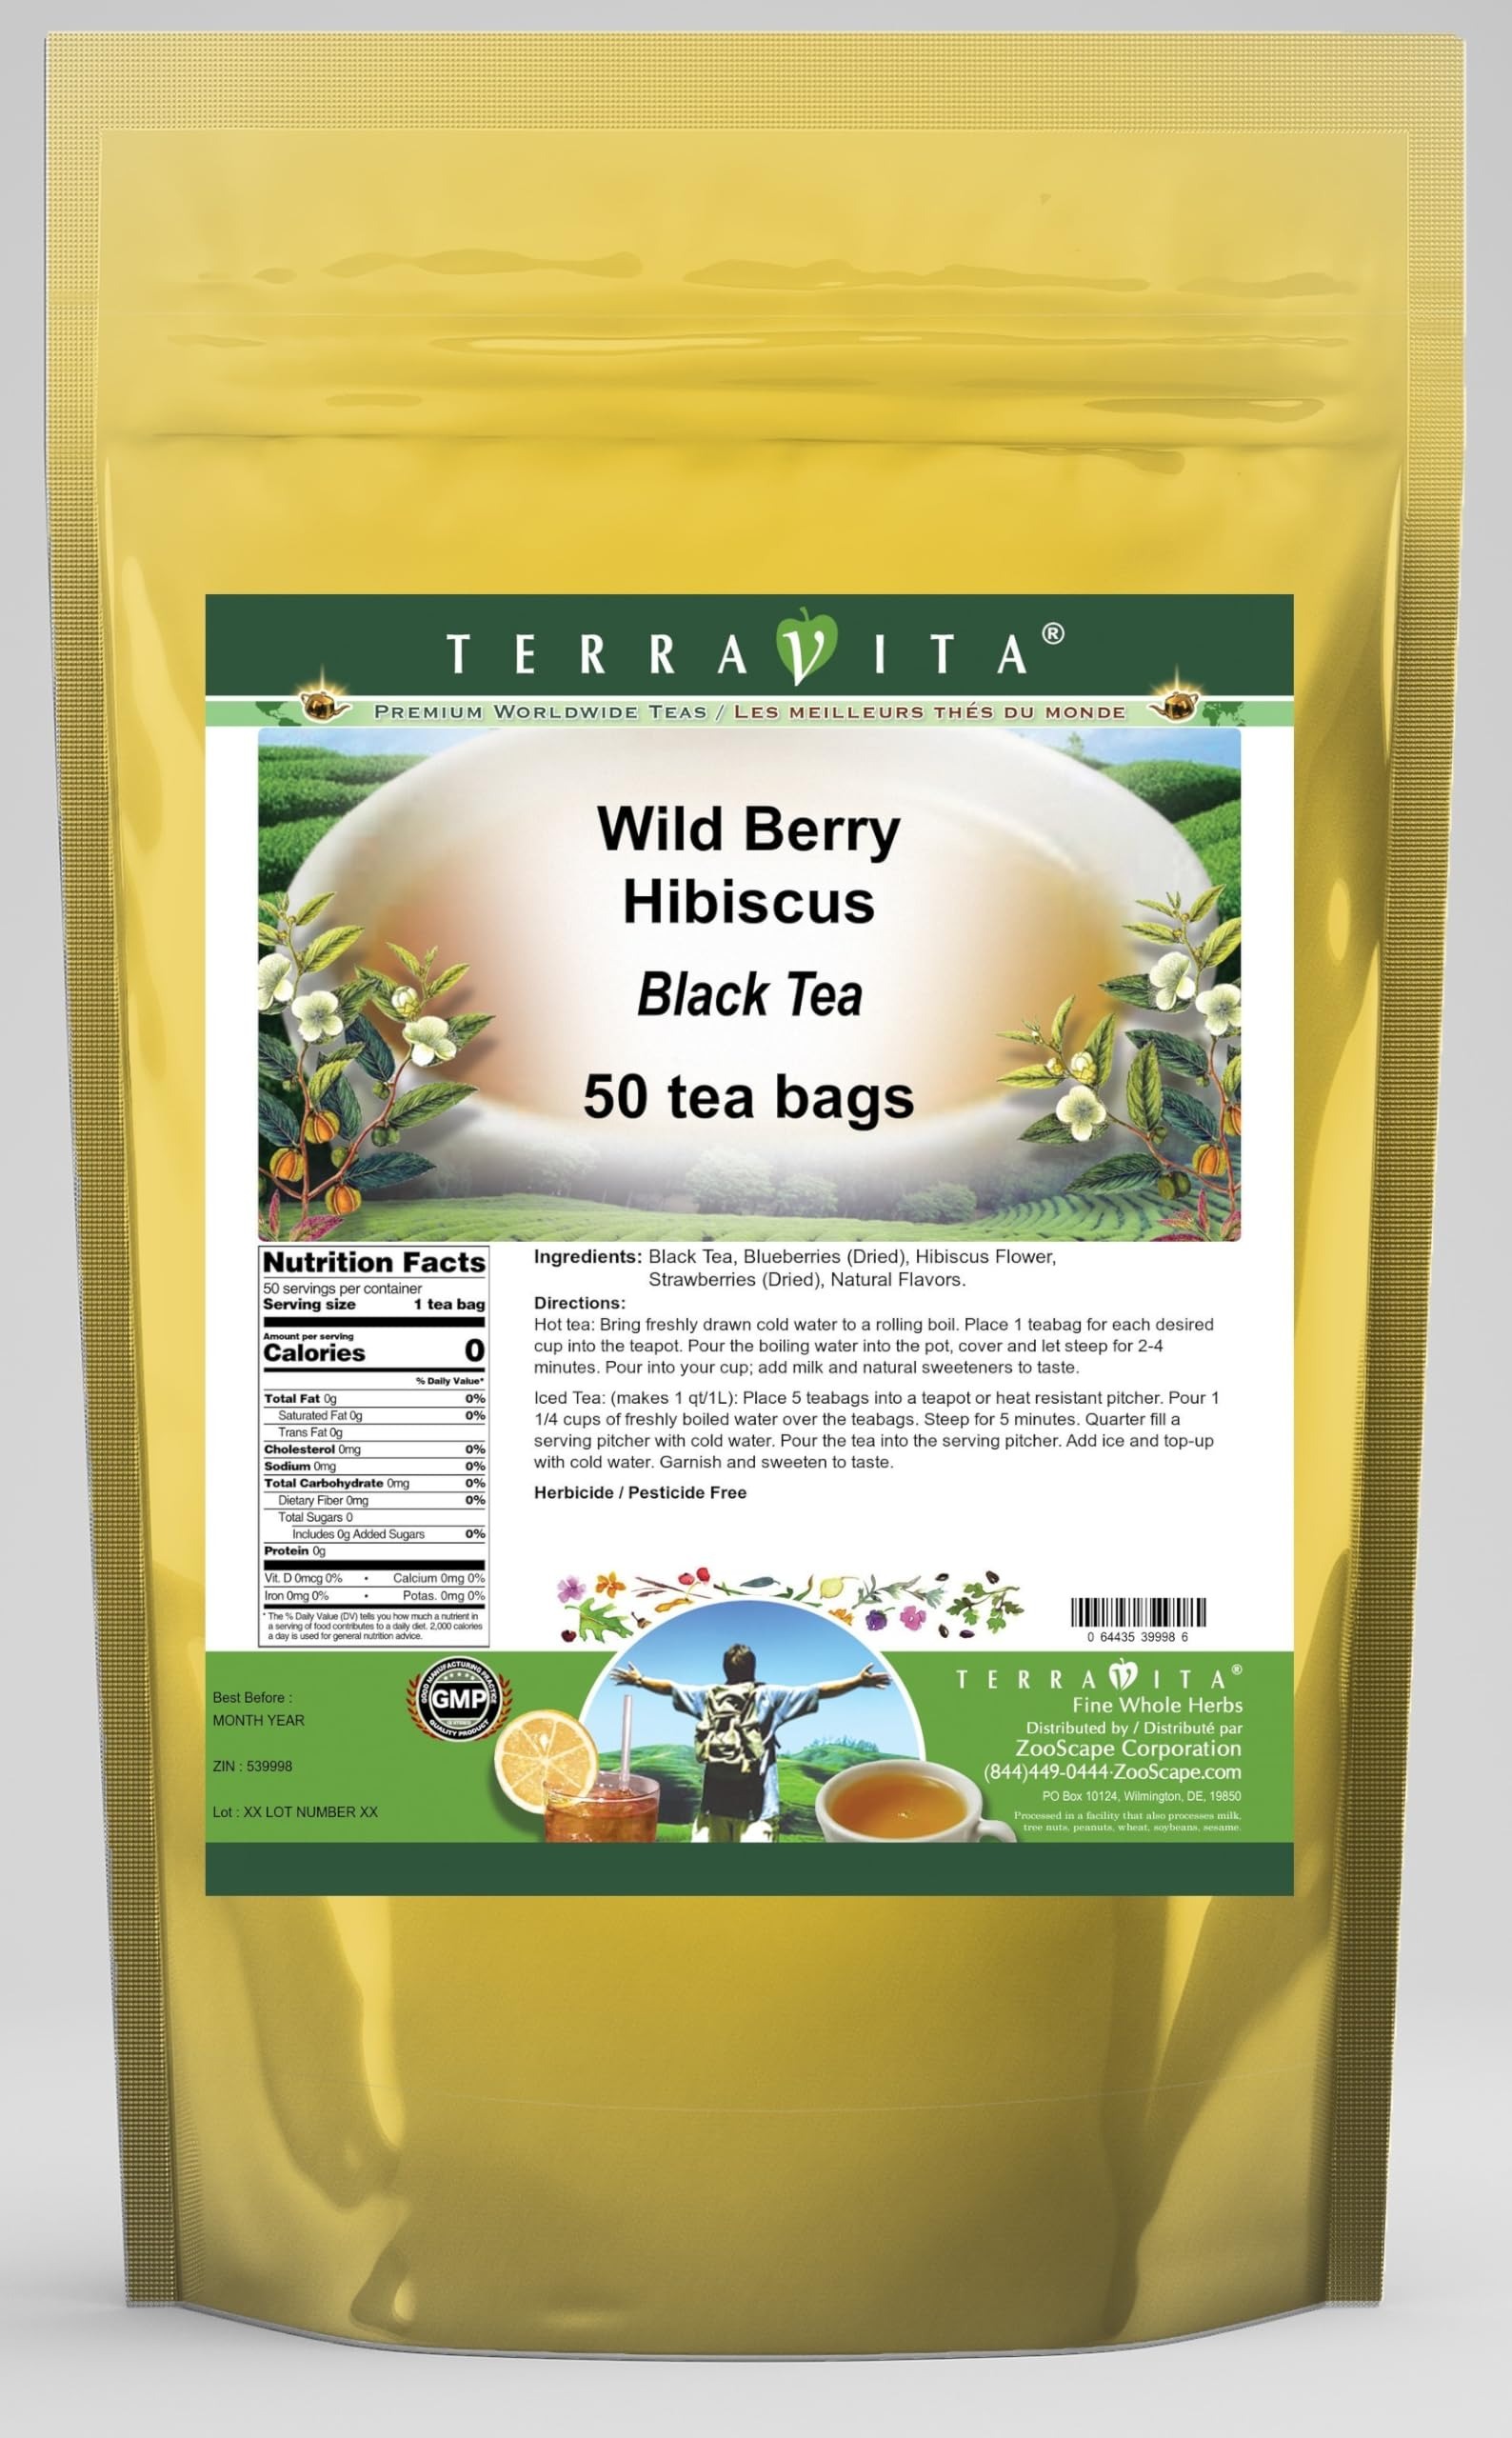
Item Name: Wild Berry Hibiscus Black Tea (50 tea bags, ZIN: 539998) - 3 Pack
Bullet Point 1: Our Wild Berry Hibiscus Black Tea is a tasty flavored Black tea with Blueberries, Hibiscus Flower and Dried Strawberries that has a refreshing taste that will impress you! The unique Wild Berry Hibiscus taste is delicious! - Ingredients: Black tea, Blueberries, Hibiscus Flower, Dried Strawberries and Natural Wild Berry Hibiscus Flavor.
Bullet Point 2: No fillers.
Bullet Point 3: Manufacturer: TerraVita
Bullet Point 4: Size: 50 tea bags
Bullet Point 5: Black Tea Bags - Packed in a convenient upright pouch!
Product Description: Our Wild Berry Hibiscus Black Tea is a tasty flavored Black tea with Blueberries, Hibiscus Flower and Dried Strawberries that has a refreshing taste that will impress you! The unique Wild Berry Hibiscus taste is delicious! - Ingredients: Black tea, Blueberries, Hibiscus Flower, Dried Strawberries and Natural Wild Berry Hibiscus Flavor. - Hot tea brewing method: Bring freshly drawn cold water to a rolling boil. Place 1 teabag for each desired cup into the teapot. Pour the boiling water into the pot, cover and let steep for 2-4 minutes. Pour into your cup; add milk and natural sweeteners to taste. - Iced tea brewing method: (to make 1 liter/quart): Place 5 teabags into a teapot or heat resistant pitcher. Pour 1 1/4 cups of freshly boiled water over the teabags. Steep for 5 minutes. Quarter fill a serving pitcher with cold water. Pour the tea into the serving pitcher. Add ice and top-up with cold water. Garnish and sweeten to taste. - TerraVita is an exclusive line of premium-quality, natural source products that use only the finest, purest and most potent ingredients found around the world. TerraVita is hallmarked by the highest possible standards of purity, potency, stability and freshness. All of our products are prepared with the highest elements of quality control, from raw materials through the entire manufacturing process, up to and including the moment that the bottles or bags are sealed for freshness and shipped out to you. Our highest possible standards are certified by independent laboratories and backed by our personal guarantee. - TerraVita exists to meet and ensure your family's health and wellness without the harmful effects of chemicals and health products. We strive to make all of our products affordable and reliable and are constantly searching the market
Value: 150.0
Unit: Count

Price: 77.04